Jungle Girl (serial)

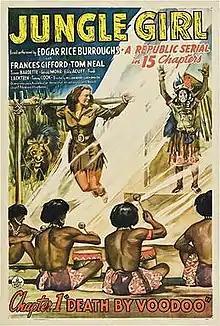
Theatrical release poster for Chapter 1 of the serial

Jungle Girl is a 1941 15-chapter Republic serial starring Frances Gifford. It was directed by William Witney and John English based on the novel "Jungle Girl" (1932) by Edgar Rice Burroughs. It was the 22nd of the 66 serials produced by Republic.